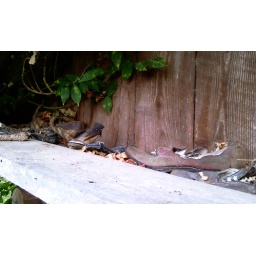
Shoes over the door of the smoke house